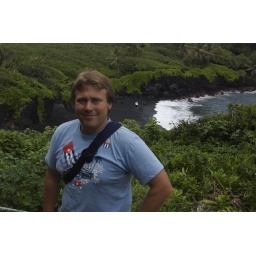
Maui....Road to Hana.....deke in front of black sand beach